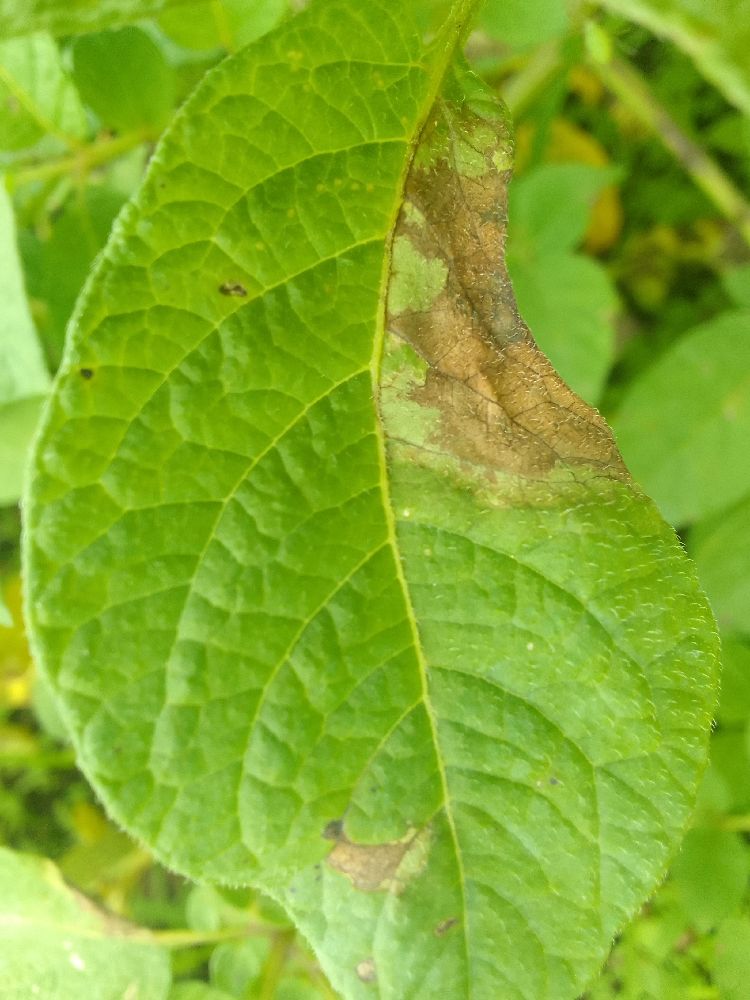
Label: Late blight